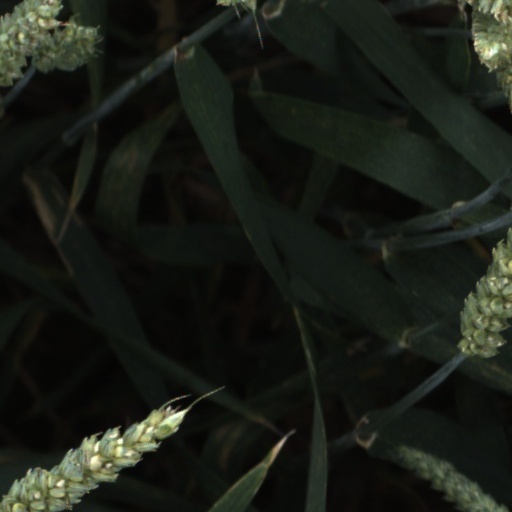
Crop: wheat